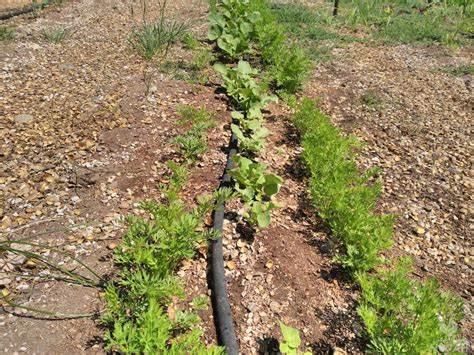
Mfumo wa umwagiliaji unaotumika mashambani, katika mazao yaliyo katika mstari ulinyooka, kukiwa na mipira ya maji ambayo hutobolewa vitobo vidogo na kudondosha maji kwa njia ya matone.